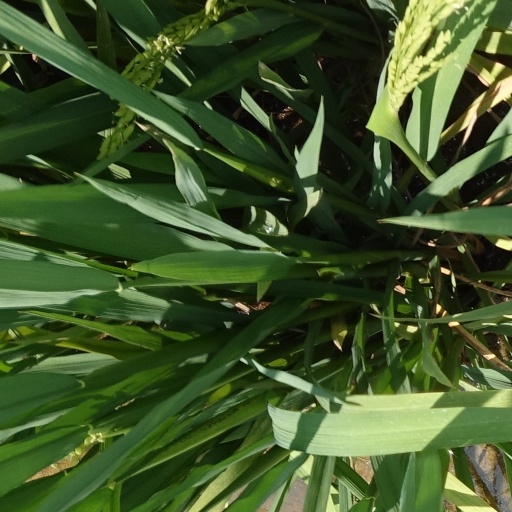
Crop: rice